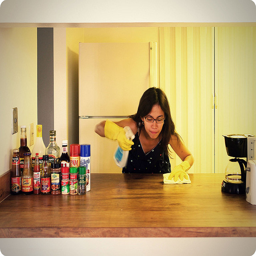
A woman is cleaning with rubber gloves on.
A woman wearing gloves spraying cleaner on a counter.
A woman with gloves that is standing near a counter.
A woman in glasses is cleaning a counter top.
a lady that's cleaning a wooden counter top.